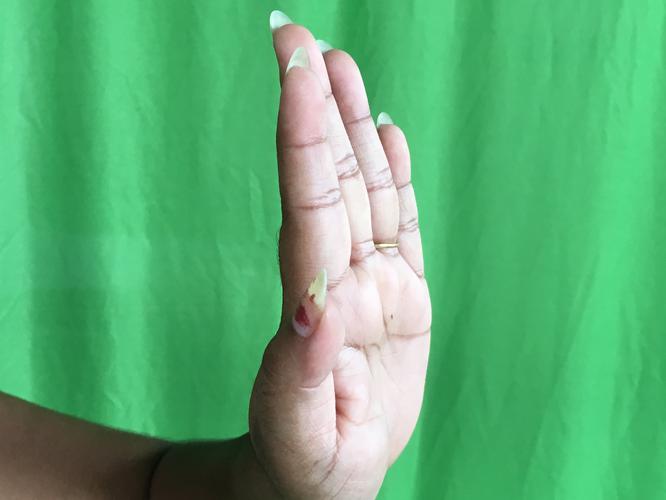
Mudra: Pathaka
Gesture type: single_hand